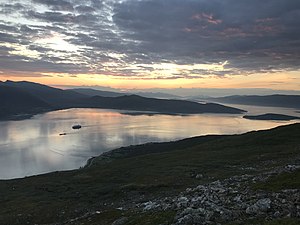
Straumsfjorden i Troms
Straumsfjorden set fra Søndre Bentsjordtinden. Ryøya helt til høyre, Kvaløya i baggrunden.
Straumsfjorden set fra Søndre Bentsjordtinden. Ryøya helt til høyre, Kvaløya i baggrunden.
Straumsfjorden er en fjord på sydsiden af Kvaløya i Tromsø og Balsfjord kommuner i Troms og Finnmark fylke i Norge. Fjorden går 18 kilometer mod øst fra Malangen til Balsfjorden.